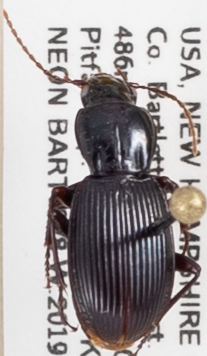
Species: Pterostichus tristis
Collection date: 2019-10-02
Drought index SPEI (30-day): -1.69
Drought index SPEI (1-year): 0.9
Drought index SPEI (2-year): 0.71